Ford Thunderbird (tenth generation)

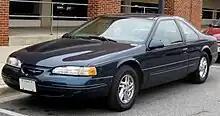
1996–1997 Ford Thunderbird LX

The Thunderbird received an extensive mid-cycle refresh for 1994, with revisions to powertrain, exterior appearance, addition of safety features, and a total redesign of its interior.